Aleksandar Mitrović

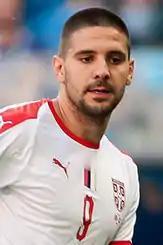
Mitrović playing for Serbia at the 2018 FIFA World Cup

Mitrović earned his first call up to the Serbian senior national team by coach Siniša Mihajlović for a 2014 FIFA World Cup qualifier against Belgium. He played 69 minutes on his debut on 7 June 2013 and earned a yellow card after stepping on Axel Witsel's foot, before being replaced by Marko Šćepović. On 6 September, Mitrović scored his first goal for the senior side in a 1–1 home draw against Croatia in another World Cup qualifier. Two years and one day later, he scored his next international goal, the consolation in a 2–1 friendly defeat against France at the Nouveau Stade de Bordeaux, Serbia's 100th match as an independent nation. In the 2018 FIFA World Cup qualifiers, Mitrović scored three goals in two matches to ensure Serbia were still in contention to qualify from their group. On 9 October 2016, he scored a brace in a 3–2 win against Austria, and on 12 November, he scored the equaliser against Wales in a 1–1 draw. He continued this scoring run in 2017, with goals against Georgia, Wales, and Moldova, putting him ahead of teammate Dušan Tadić as the group's top goalscorer. In May 2018, he was named in Serbia's preliminary squad for the 2018 FIFA World Cup in Russia, and on 1 June, made the final 23-man squad. Prior to the tournament, Mitrović scored a hat-trick in a 5–1 win over Bolivia. On 22 June, he scored the opening goal in an eventual 2–1 loss to Switzerland. He was also involved in a penalty claim when Swiss defenders Stephan Lichtsteiner and Fabian Schär dragged him to the ground in the box, but referee Felix Brych turned down the appeal. He played all three group stage matches. Later that year, on 11 October, he scored a brace in a 2–0 UEFA Nations League victory over neighbouring nation Montenegro in the first match between the two countries since their split in 2006. The following month against the same opposition, he spurned the chance to score another brace, but missed a penalty, by attempting a panenka kick (coincidentally in the same stadium that Antonín Panenka scored the winning penalty for Czechoslovakia in the UEFA Euro 1976 Final). From June to November 2019, he began a scoring run, with eleven goals in seven matches. The majority of these came during Serbia's qualifying group for UEFA Euro 2020, including braces both home and away against Lithuania and Luxembourg.